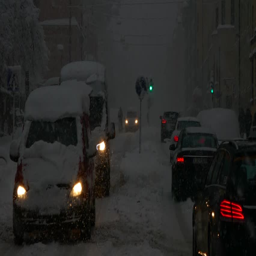
cars and a bicycle with lights on driving at night during heavy snow while the road is covered with snow